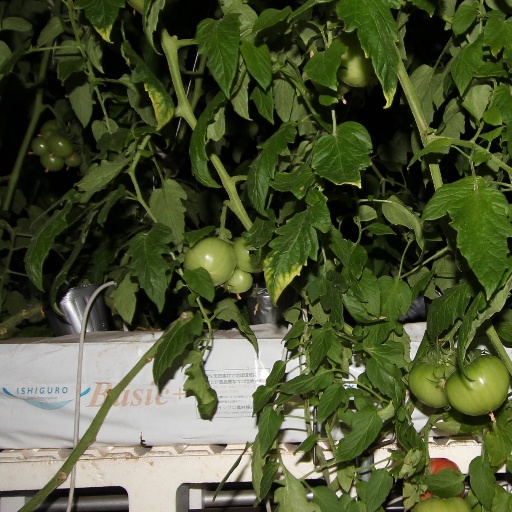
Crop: tomato